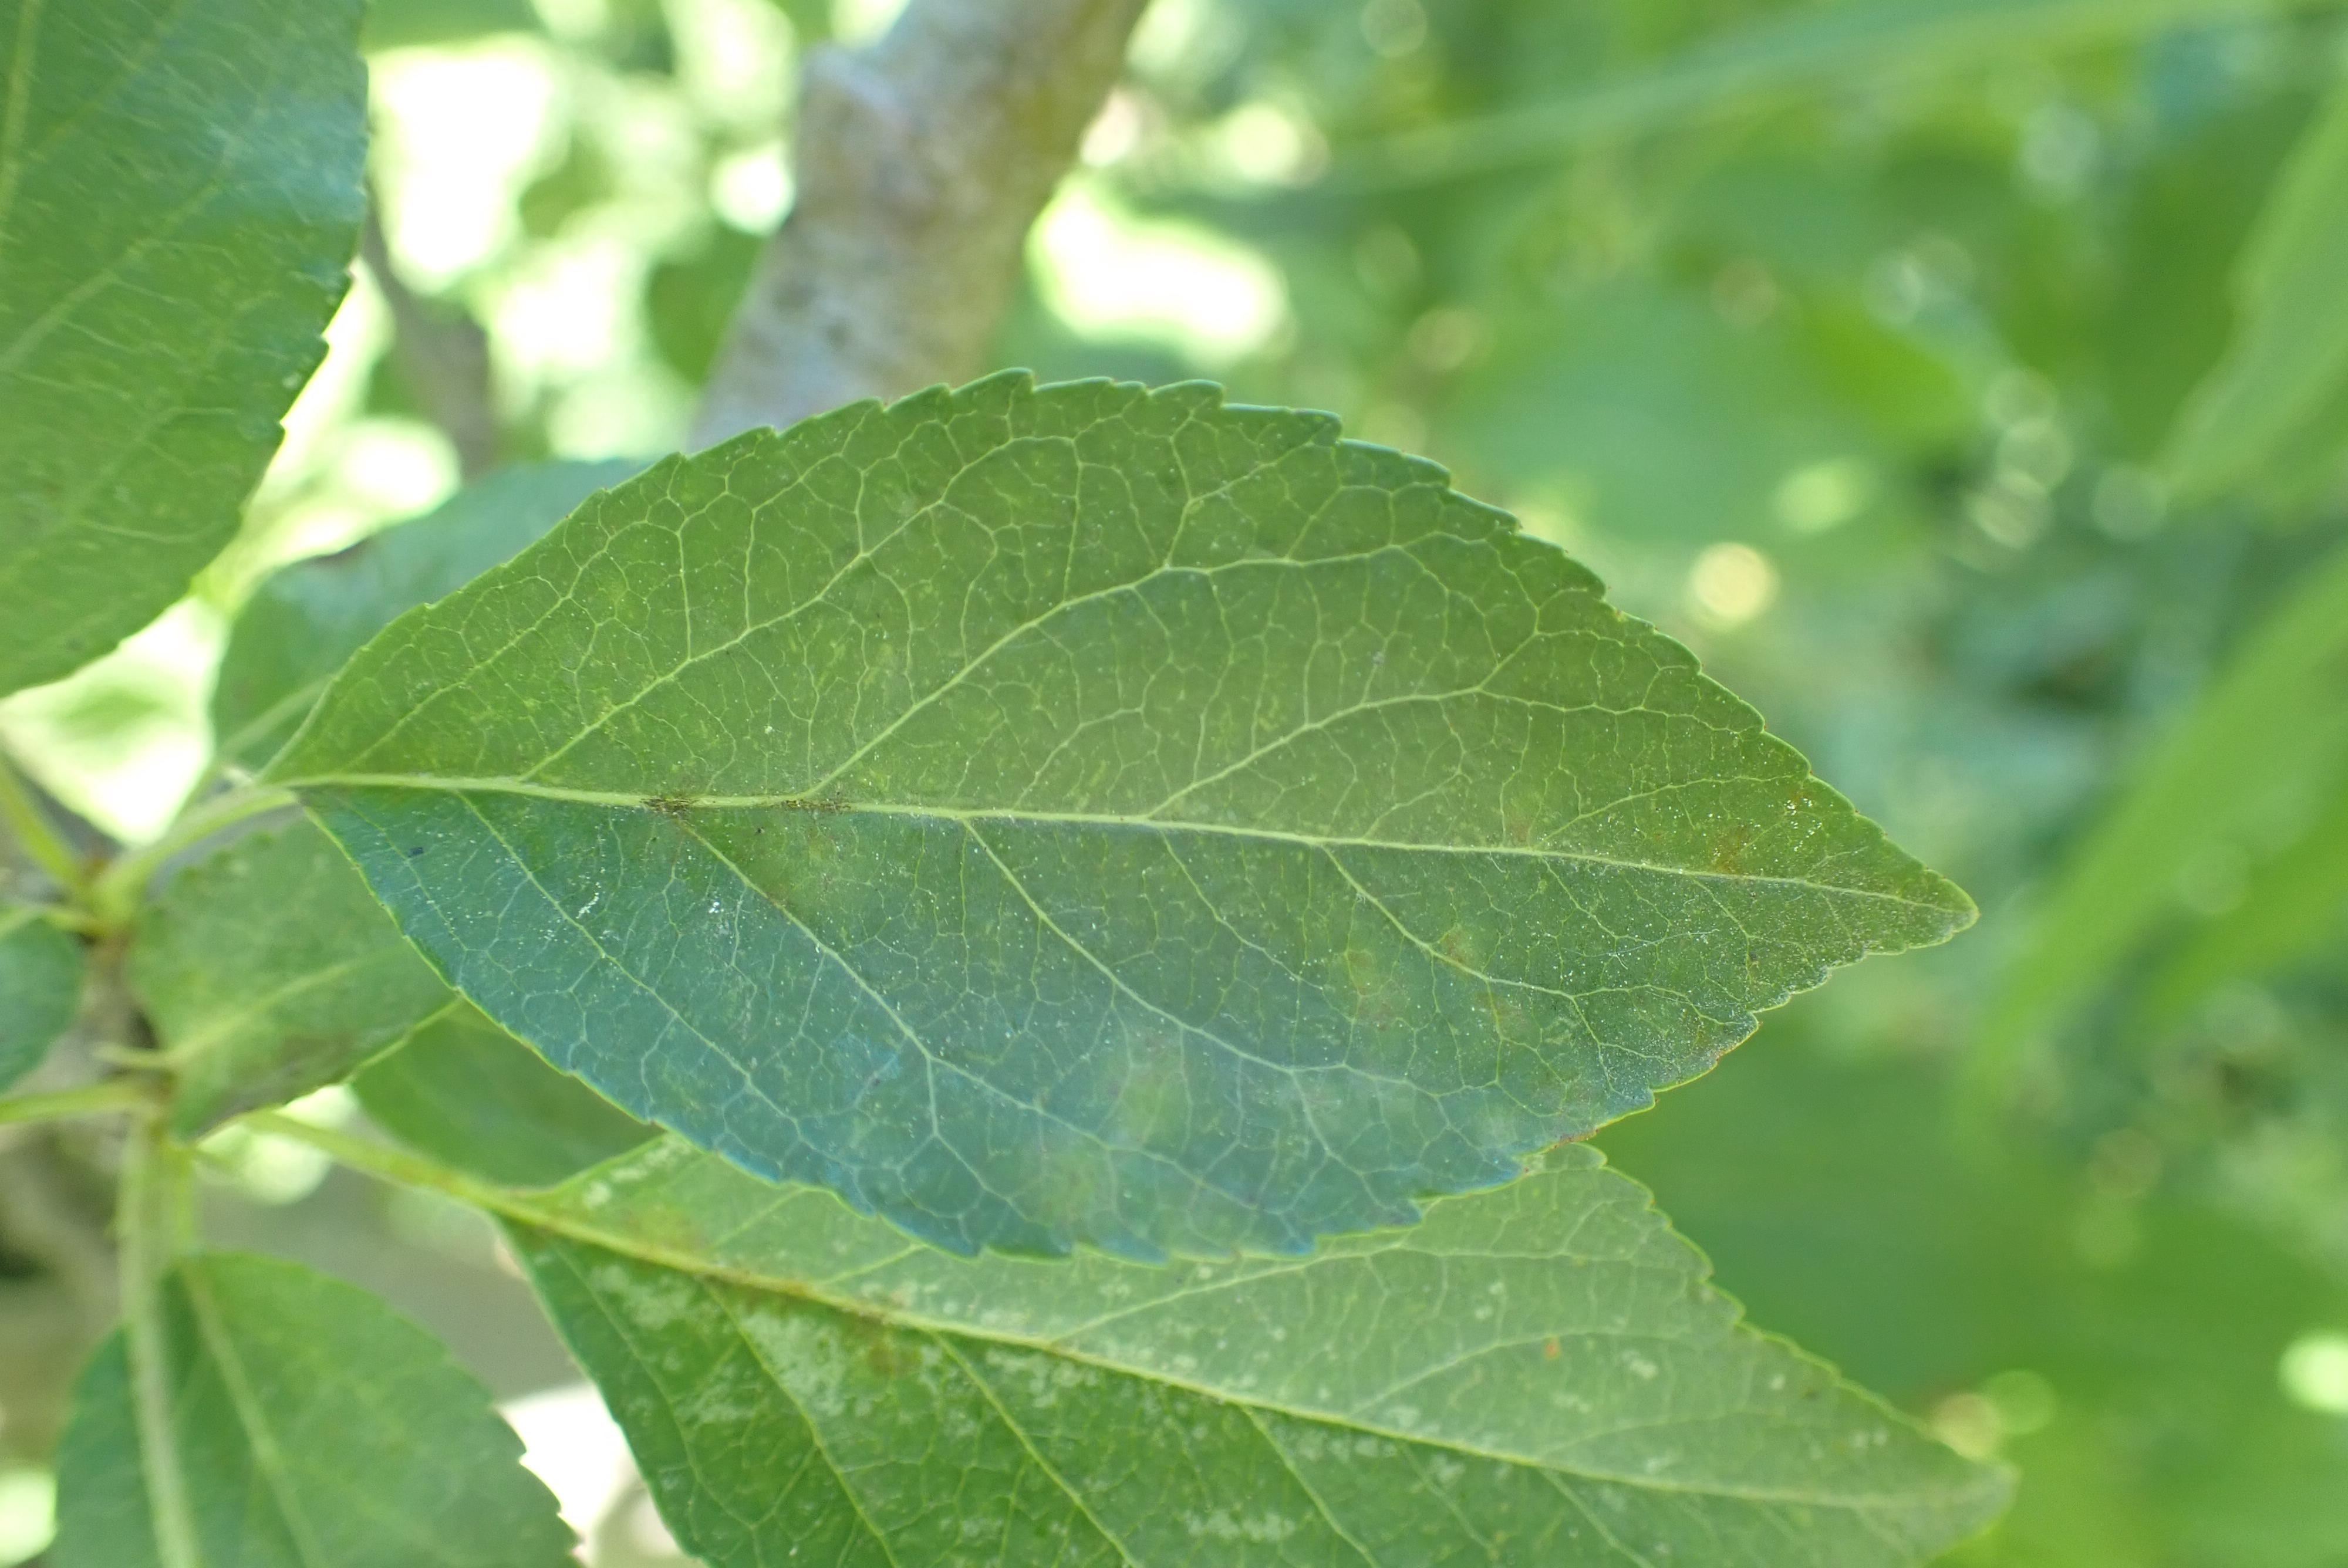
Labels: scab